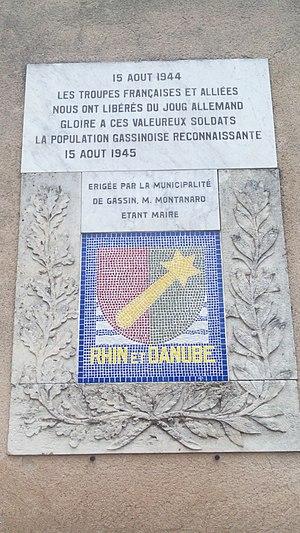
15 août 1944 les troupes françaises et alliées nous ont libérés du joug allemand gloire à ces valeureux soldats la population gassinoise reconnaissante 15 août 1945 érigée par la municipalité de Gassin, M. Montanard étant maire
Gassin est une commune française située près de Saint-Tropez, dans le département du Var en région Provence-Alpes-Côte d’Azur.